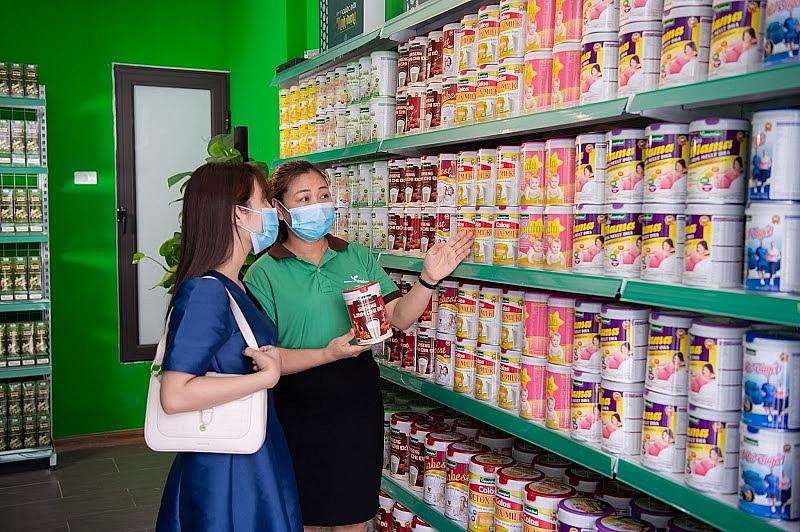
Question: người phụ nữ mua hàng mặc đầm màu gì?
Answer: người phụ nữ mua hàng mặc đầm màu xanh dương